Charline Van Snick

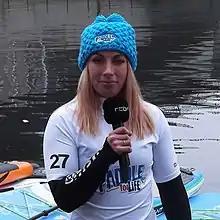
Charline Van Snick in 2016

Charline Van Snick (born 2 September 1990 in Liège) is a Belgian retired judoka who won bronze in the women's 48 kg judo at the 2012 Summer Olympics. She also earned a bronze medal at the 2010 European Judo Championships and a silver medals at the 2012 and 2013 European Judo Championships.